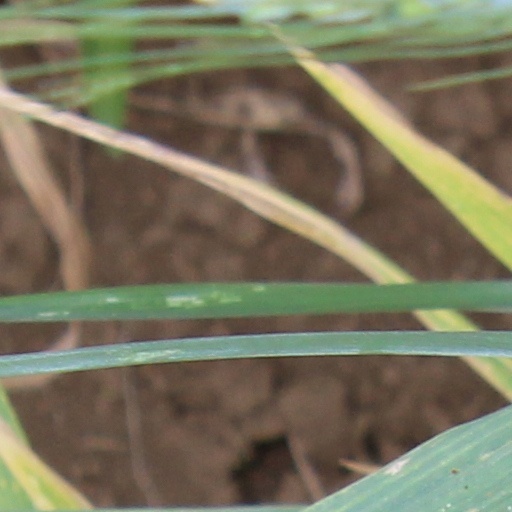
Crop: wheat